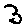
Label: 3